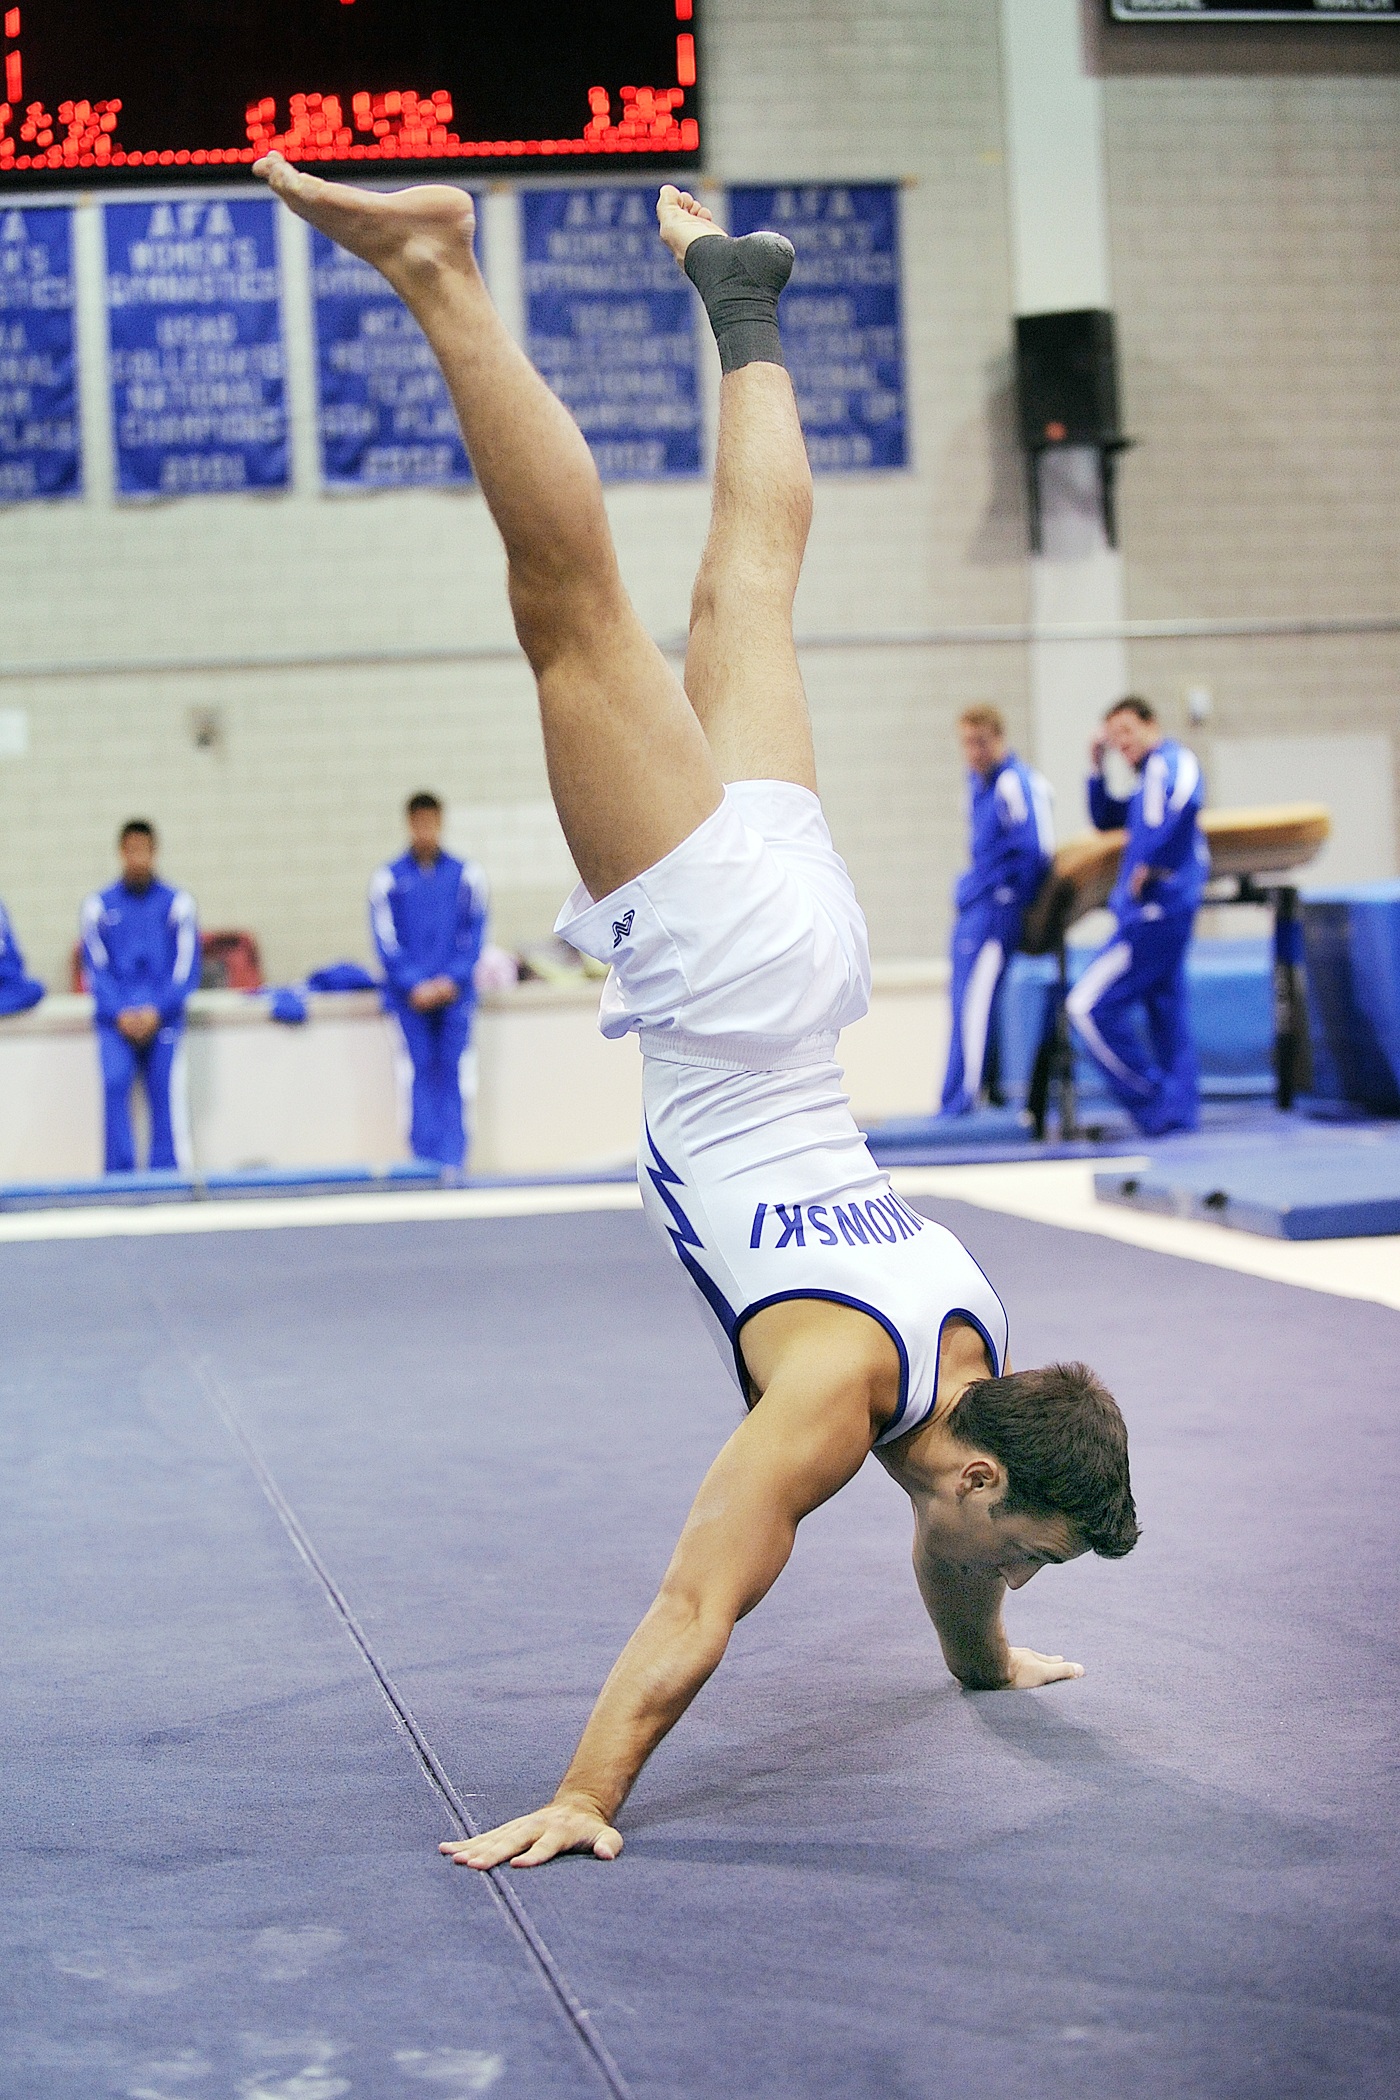
man, floor, male, artistic, exercise, fitness, sports, performance, athlete, strength, gymnastics, split, handstand, graceful, gymnast, poise, tumbling, artistic gymnastics, floor gymnastics